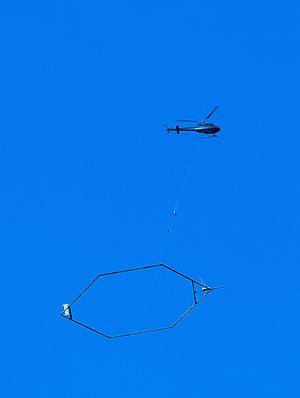
Grundvand
Helikopter leder efter grundvand i nærheden af Tilst.[1]
Helikopter leder efter grundvand ved Tilst, Danmark
Grundvand er vand under jorden og kan være egnet til drikkevand, fordi det er blevet filtreret og renset gennem flere jordlag. Den udnyttelige del af grundvandet findes i grundvandsmagasiner. Grundvandet kommer dels fra regn, dels fra kunstvanding. Den dybde, hvori man finder grundvandet, varierer fra sted til sted.